HMS Ilex

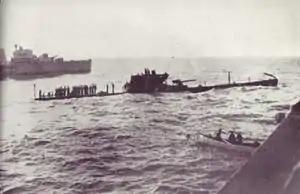
The Italian submarine "Uebi Scebeli" sinking after attacks by "Ilex" and "Dainty"

The first half of 1940 saw "Ilex" conducting Fleet screening duties in and around the North Sea. In May she transferred to the Second Destroyer Flotilla for service in the Mediterranean. On 27 June 1940, in company with , , and the Australian destroyer she depth-charged the off Crete. The submarine was forced to the surface and scuttled by her crew. Two days later, on 29 June, the ships attacked and probably sank the at around 0615, although submarine might have been sunk by an RAF Sunderland later that day. Also on 29 June "Dainty" and "Ilex" shared in the sinking of the south-west of Crete. "Ilex" participated in the Battle of Calabria and on 19 June escorted during the sinking of the off Cape Spada, rescuing 230 survivors. Service with the Mediterranean Fleet continued through 1940 and on 11 November she was deployed as a screening destroyer for during the Battle of Taranto the air attack on the Italian Fleet.